William Whately

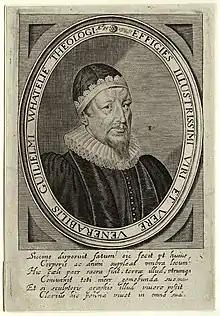
William Whately

The son of Thomas Whately, twice mayor of Banbury, Oxfordshire, and Joyce his wife, he was born at Banbury on 21 May 1583. At fourteen he entered Christ's College, Cambridge, where he had Thomas Potman for his tutor. He graduated B.A. in 1601, known as a logician and orator.